Brent Grimes

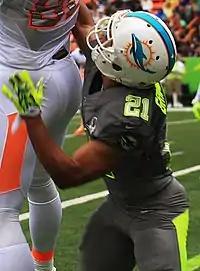
Grimes playing in the 2014 Pro Bowl.

On March 30, 2013, the Miami Dolphins signed Grimes to a one-year, $5.50 million contract with $2.75 million guaranteed.